Australia in the Vietnam War

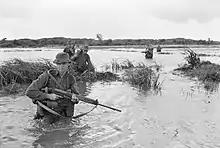
Members of the 2nd Battalion, Royal Australian Regiment during a patrol in September 1967

From an Australian perspective, the most famous engagement in the war was the Battle of Long Tan, which took place on 18 and 19 August 1966. During the battle, a company from 6 RAR, despite being heavily outnumbered, fought off an assault by a force of regimental strength. 18 Australians were killed and 24 wounded, while at least 245 VC were killed. It was a decisive Australian victory and is often cited as an example of the importance of combining and coordinating infantry, artillery, armour and military aviation. The battle had considerable tactical implications as well, being significant in allowing the Australians to gain dominance over Phước Tuy Province and, although there were other large-scale encounters in later years, 1 ATF was not fundamentally challenged again. Regardless, during February 1967, 1 ATF sustained its heaviest casualties in the war to that point, losing 16 men killed and 55 wounded in a single week, the bulk of them during Operation Bribie. 1 ATF appeared to have lost the initiative and, for the first time in nine months of operations, the number of Australians killed in battle, or from friendly fire, mines or booby traps, had reversed the task force's kill ratio.